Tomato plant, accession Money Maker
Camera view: bottom (45 deg); turntable rotation: 330 degrees
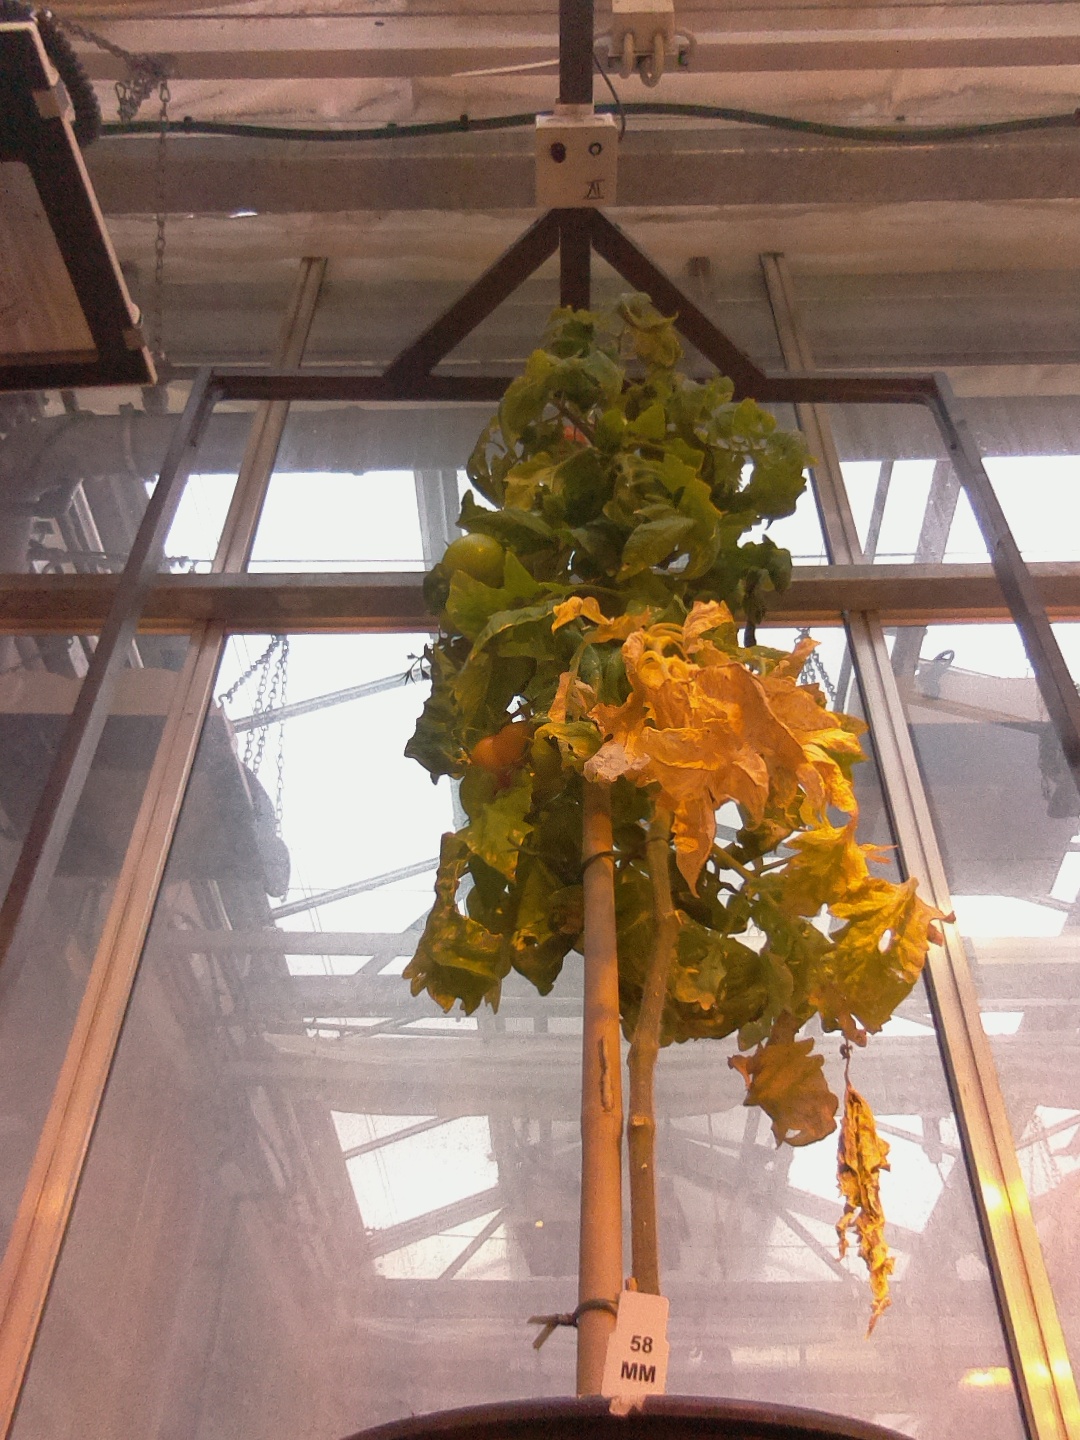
BBCH growth stage 81: 10%-20% of fruits show typical fully ripe color